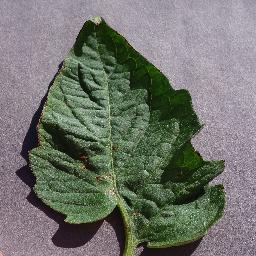
Label: Tomato___Target_Spot